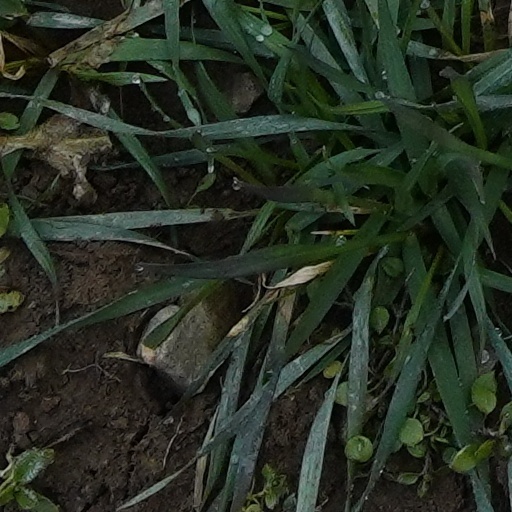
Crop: wheat